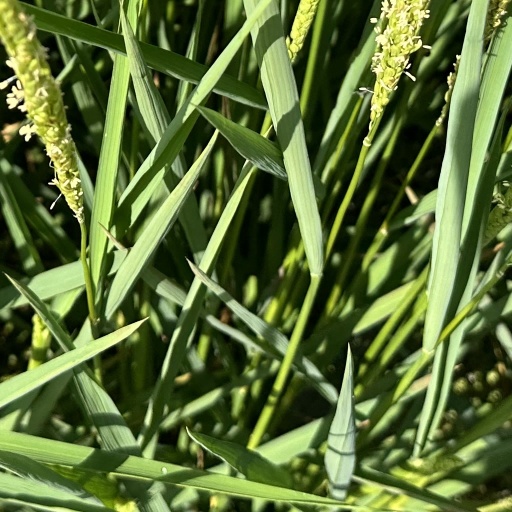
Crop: rice